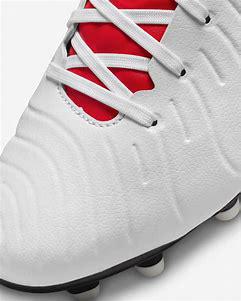
Brand: Nike
Model: Jr Tiempo Legend 10 Academy